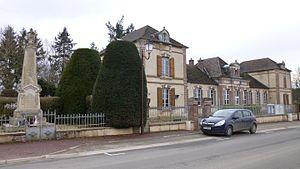
Perreux, Yonne, région Bourgogne, France. Monument aux morts, avec la mairie à côté.
Perreux est une ancienne commune française, située dans le département de l'Yonne en région Bourgogne-Franche-Comté, devenue, le 1ᵉʳ janvier 2016, une commune déléguée de la commune nouvelle de Charny Orée de Puisaye.